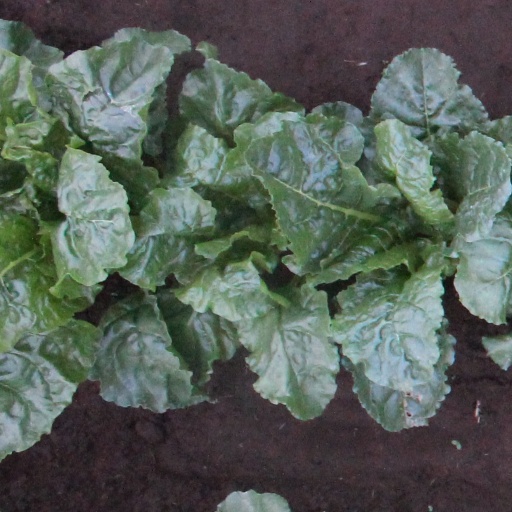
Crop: sugar beet